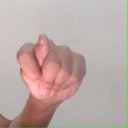
अक्षर: ट